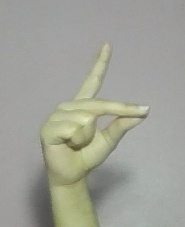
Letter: ta